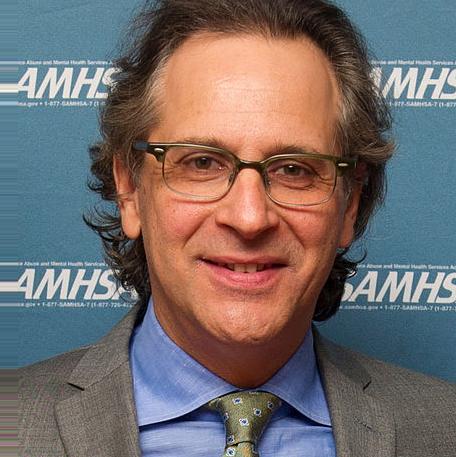
Age: 53